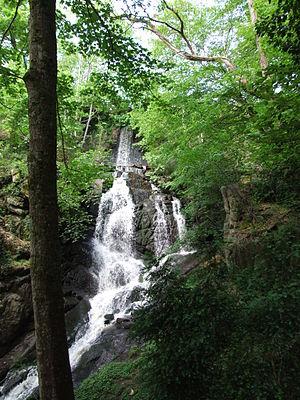
Gorges de Narvaux, Lormes, Niève, Bourgogne, FRANCE
Lormes est une commune française située dans le département de la Nièvre, en région Bourgogne-Franche-Comté.
L'Auxois est une rivière française qui coule dans le département de la Nièvre, et plus précisément dans le massif du Morvan. C'est un affluent direct de l'Yonne en rive droite, donc un sous-affluent de la Seine.